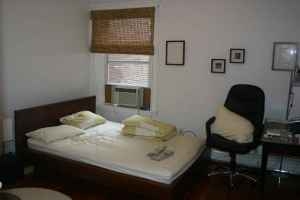
Room type: bedroom